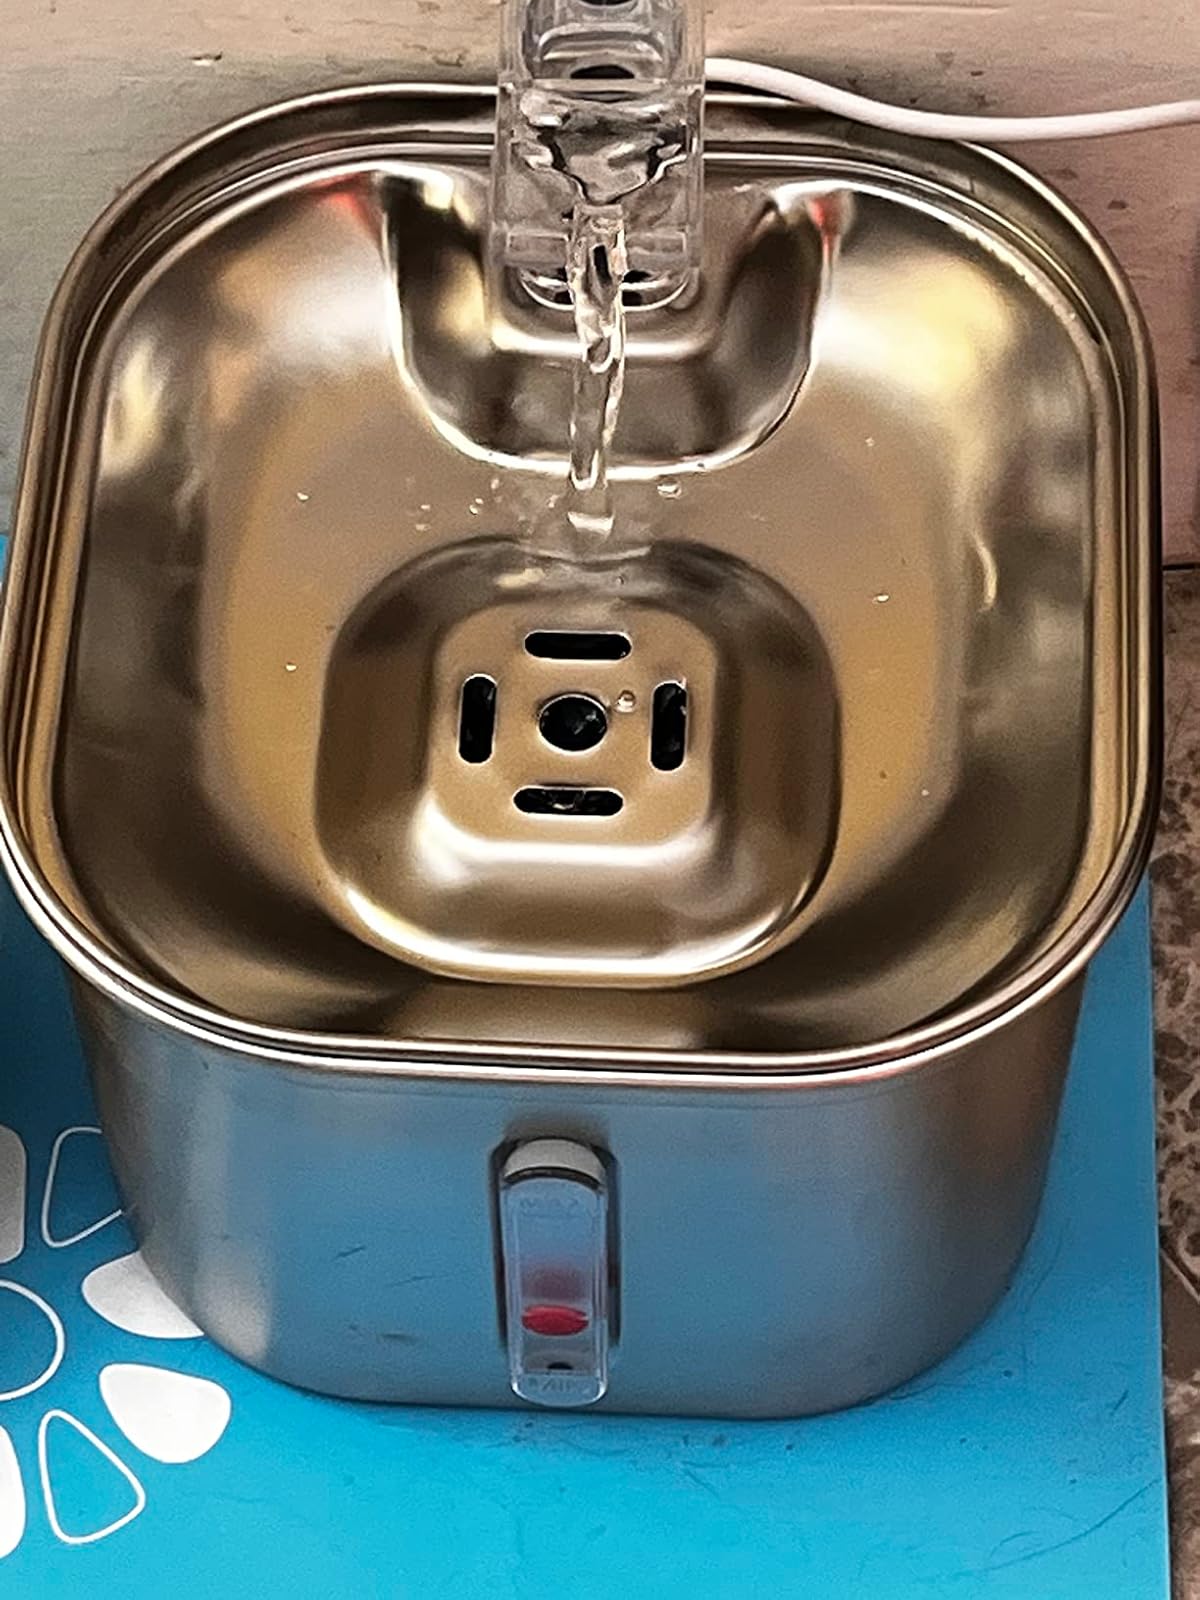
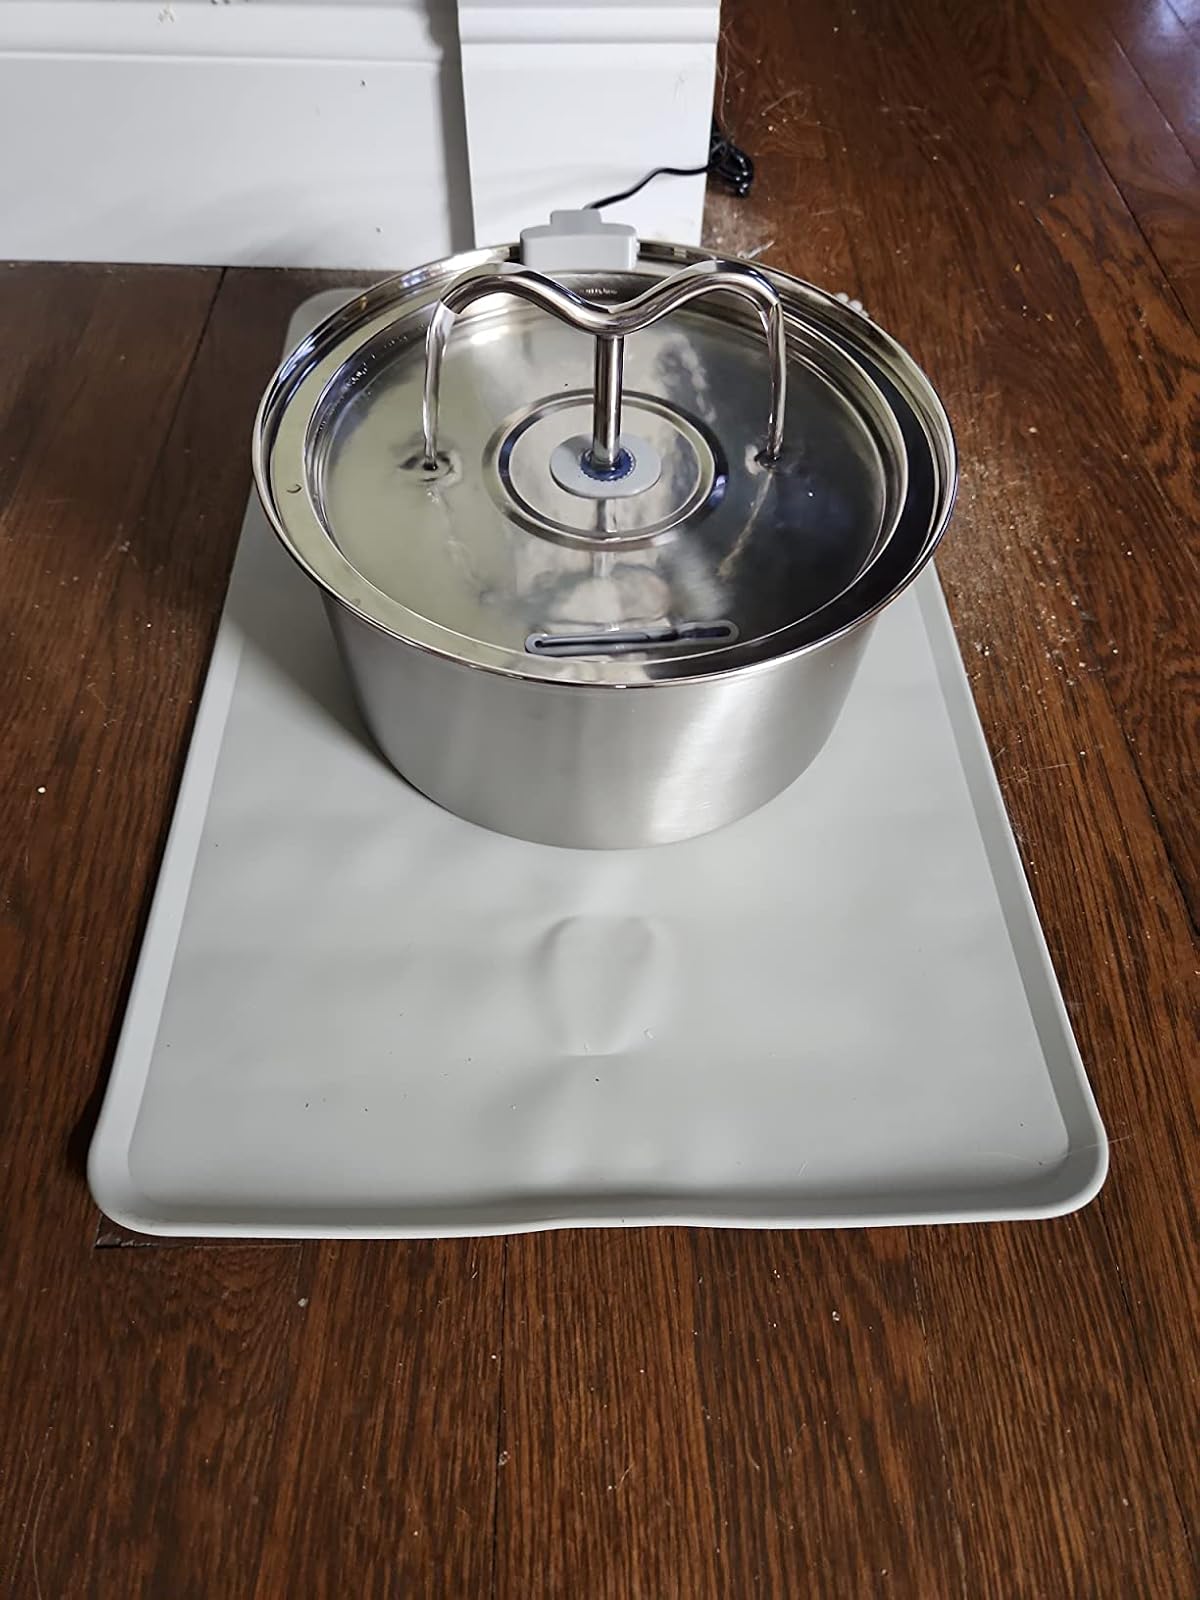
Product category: items_bowl
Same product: no